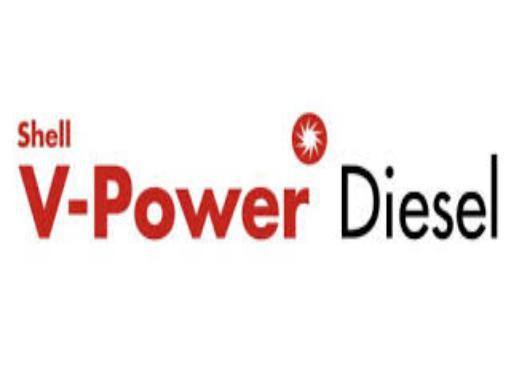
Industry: Transportation